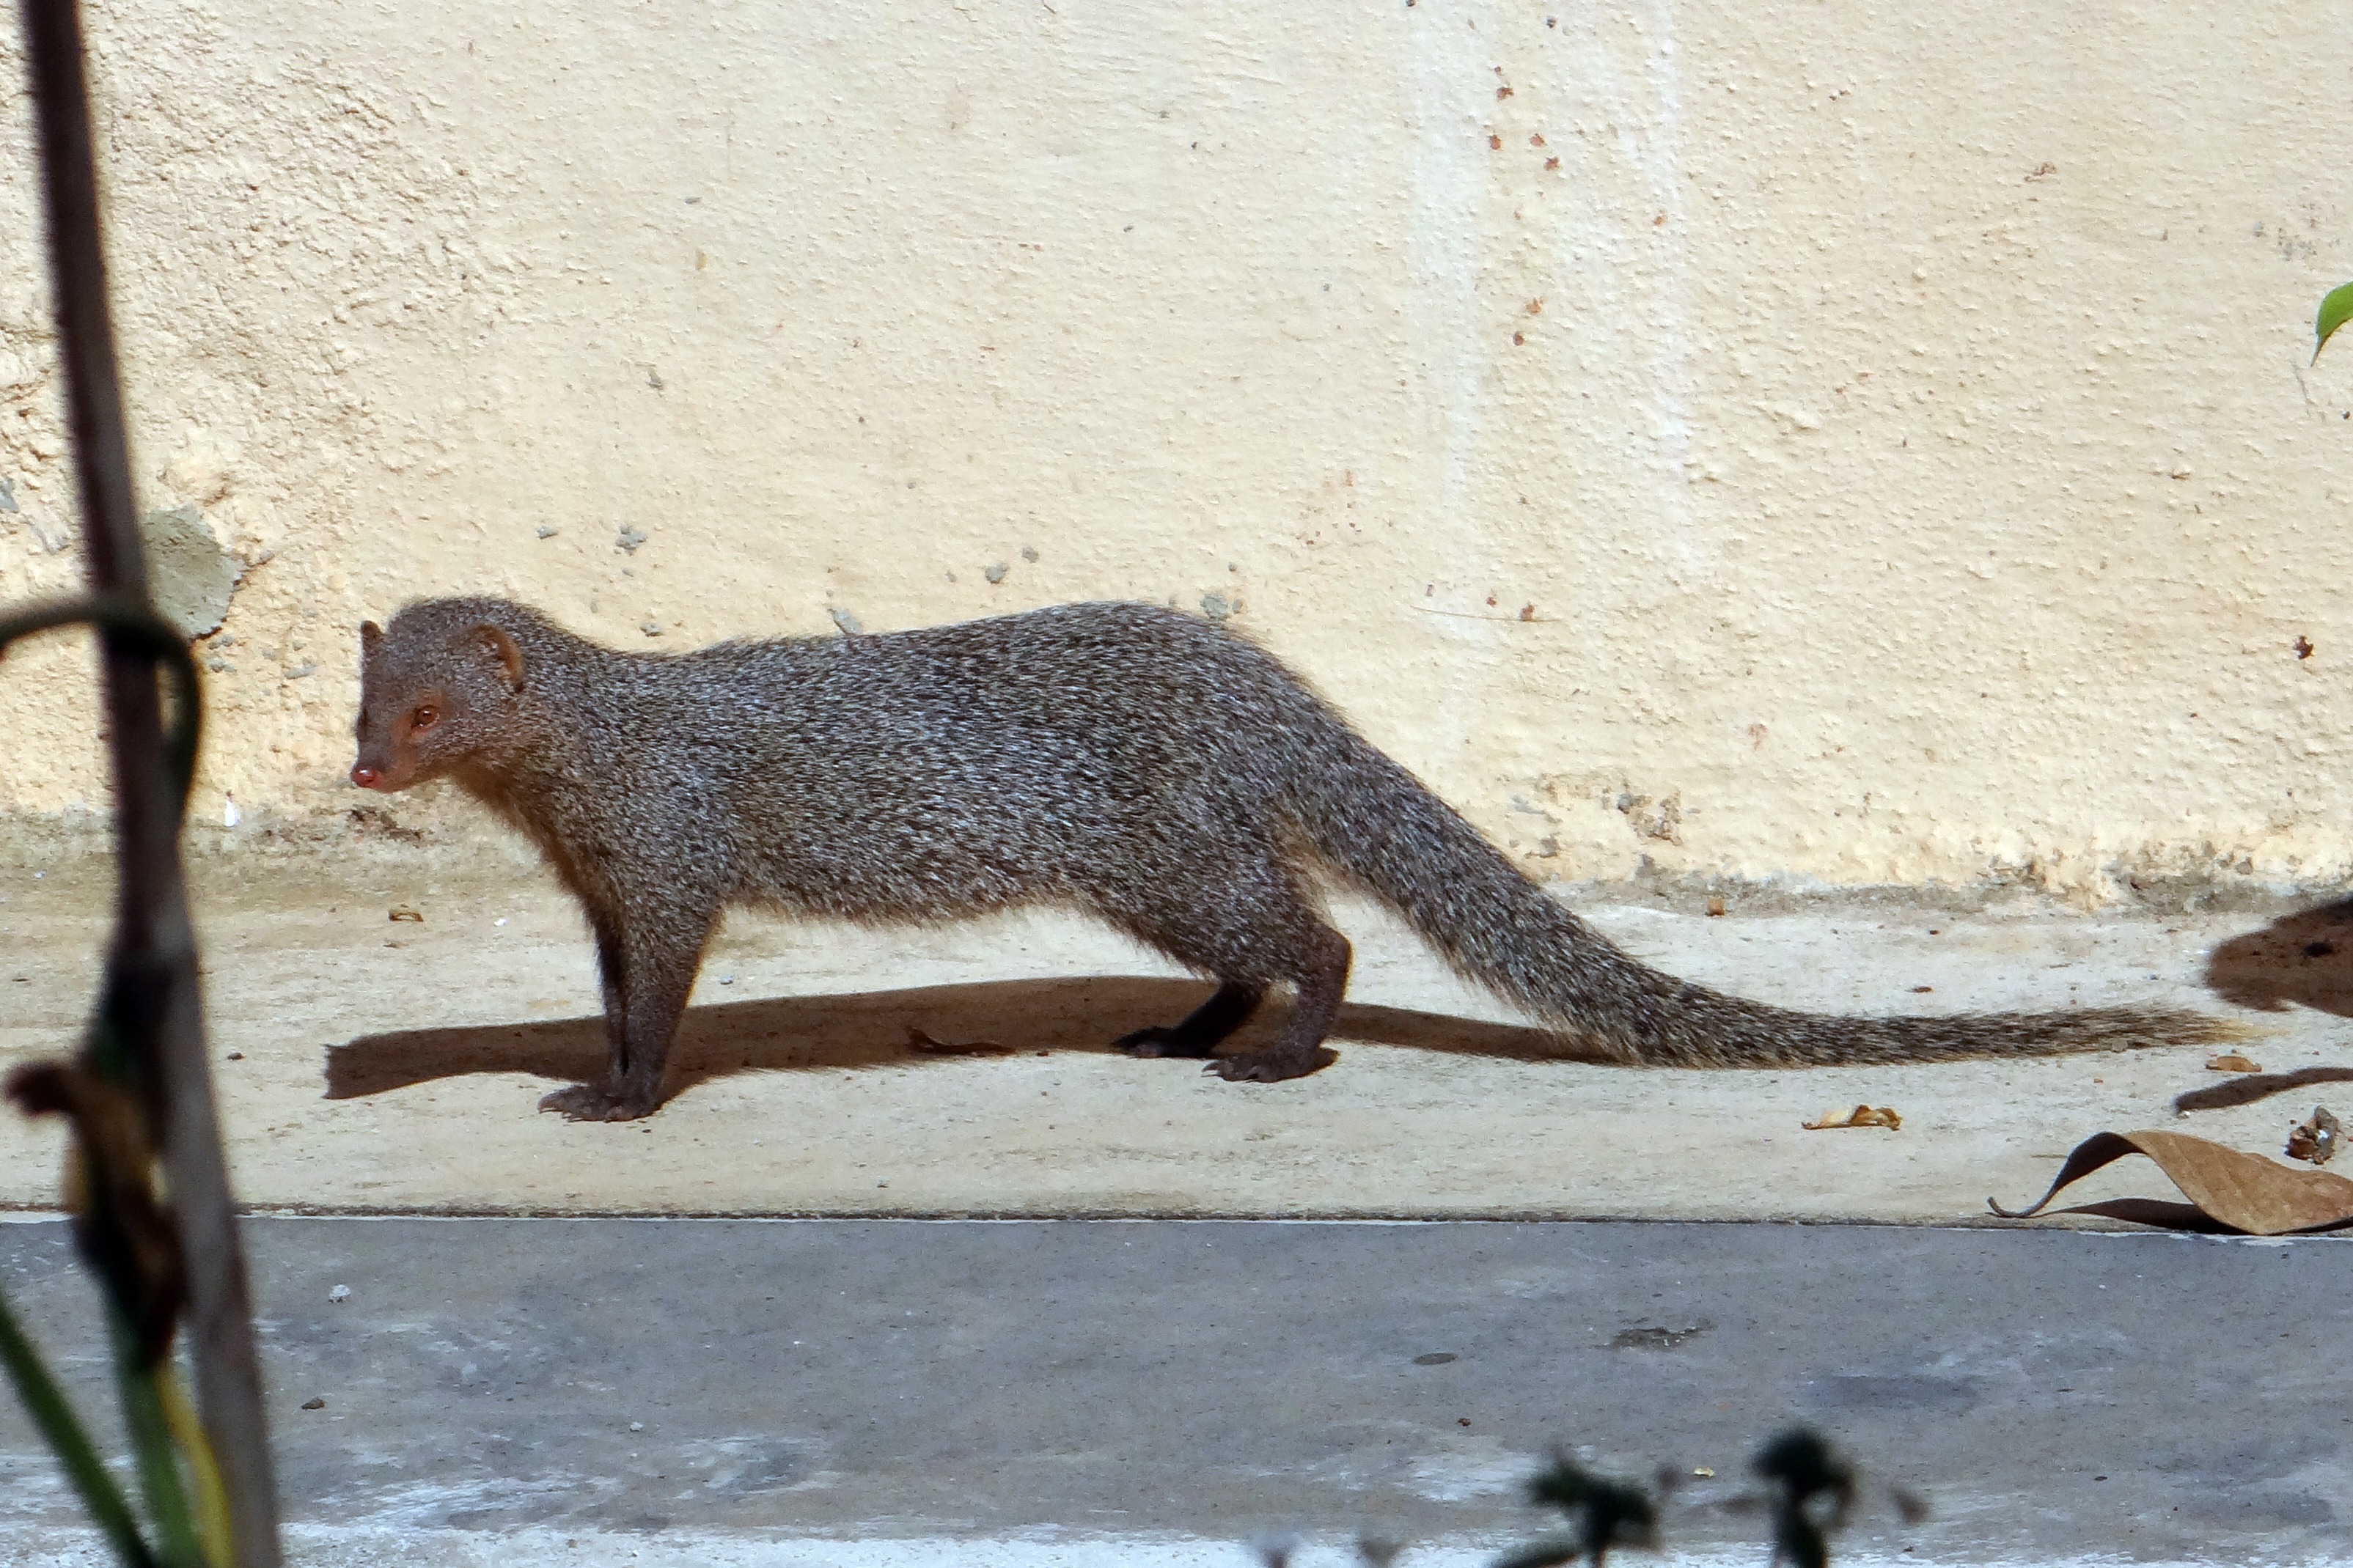
animal, wildlife, zoo, mammal, rodent, fauna, grey, vertebrate, india, mongoose, gnawer, viverridae